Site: brandenburg
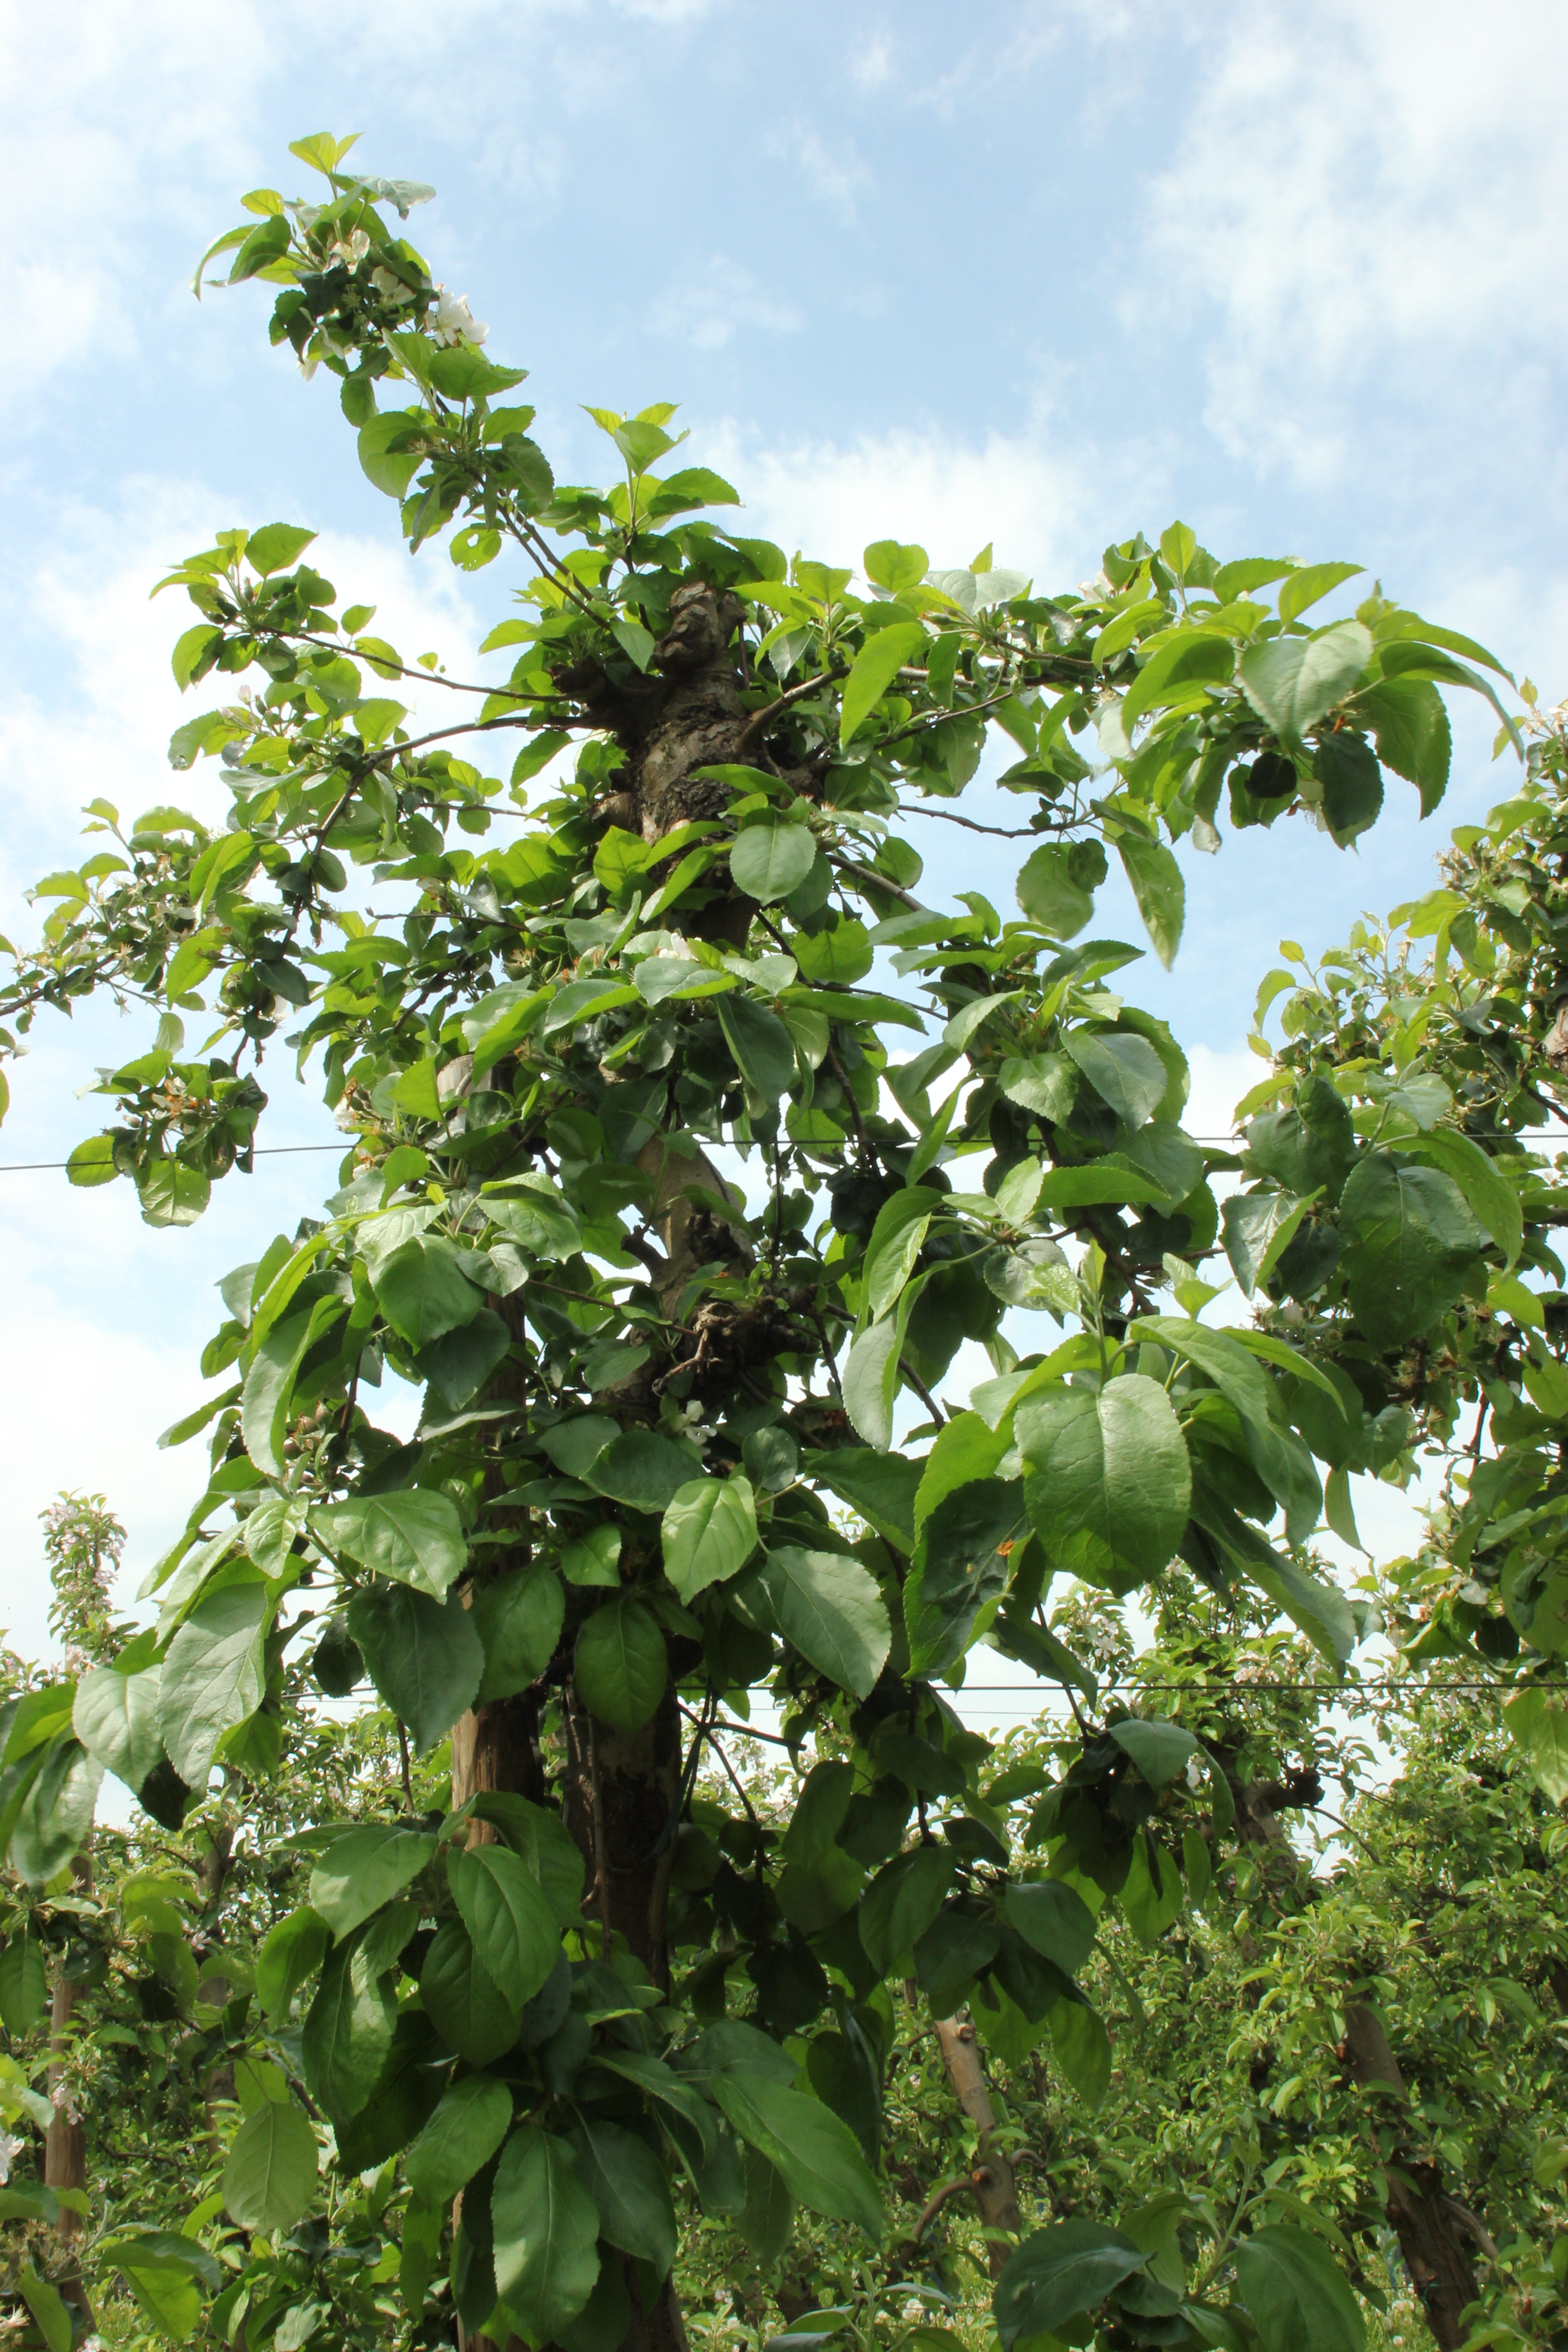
Growth stage (BBCH 67): Flowering